Socialist Party of Romania

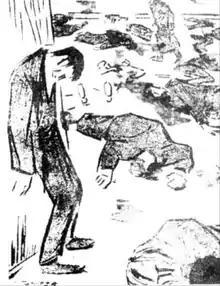
1918-12-13"Seven o'clock in the evening...""It's quiet throughout the land."(Cartoon by Nicolae Tonitza, published in "Socialismul", December 1919)

On , just days after the party was founded, typesetters at various presses in Bucharest, who had been protesting since November, rallied in front of the Sfântul Ionică building and marched on the Ministry of Industry headquarters on Calea Victoriei, asking for the eight-hour day, salary increases, the guarantee of civil liberties, and more say for the trade unions. The group quickly swelled in numbers, to about as many as 15,000 workers in a contemporary account. On orders of the Constantin Coandă cabinet, who feared Bolshevik agitation, troops were ultimately ordered to fire on the crowd and assail it with bayonets in as many as three successive waves. They also stormed into the Sfântul Ionică building and arrested several Socialist leaders, including the general secretary Moscovici and I. C. Frimu (Frimu later died in custody). Four PS members, including Alecu Constantinescu, were each sentenced to five years in prison, while all others arrested were acquitted. Eventually, in February 1919, most demands of the Socialist group were fulfilled after the Transylvanian Socialists Iosif Jumanca and Ioan Flueraş, urged by Constantin Titel Petrescu, came to Bucharest and discussed the matter with both King Ferdinand and the new Premier, Ion I. C. Brătianu.